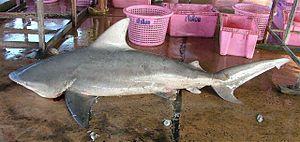
Le Requin balestrine est une espèce peu courante de requins tropicaux de la famille des Carcharhinidae, que l'on trouve dans les eaux chaudes de l'est de l'océan Atlantique et de l'ouest des océans Indien et Pacifique. Il préfère les eaux troubles et peu profondes, avec un fond sableux. Avec son corps trapu et gris, ses petits yeux et son museau court et émoussé, le Requin balestrine ressemble beaucoup au Requin bouledogue, mieux connu, avec lequel il est souvent confondu. Les deux espèces diffèrent quant au nombre de leurs vertèbres, à la taille relative de leurs nageoires dorsales et à quelques autres traits plus difficilement perceptibles. Ce requin atteint généralement une longueur comprise entre 1,9 et 2,5 m.